History of Seattle

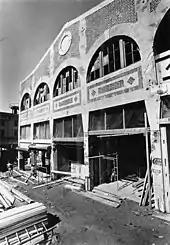
Rehabilitating Pike Place Market, 1975.

The greatest boom period for Seattle occurred during the Klondike gold rush. Seattle, as well as the rest of the nation, was suffering from the economic panic of 1893, and to a lesser extent, the panic of 1896. Gold was discovered in August 1896 in the Klondike region of Canada. Almost one year later, on July 17, 1897, the steamer "Portland" arrived at Schwabacher's Wharf in Seattle. A publicity campaign engineered largely by Erastus Brainerd told the world of the "Portland's" "ton of gold," started the Klondike gold rush, and established Seattle as its supply center and the jumping-off point for transportation to and from Alaska and the gold fields of the Yukon. The rush ended the depression overnight for Seattle.